Sam & Max

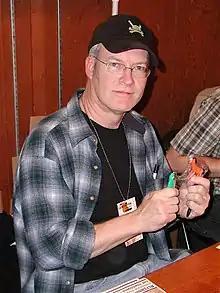
"Sam & Max" was created by Steve Purcell, who took a significant role in developing the later video games.

Many aspects of the "Sam & Max" comics were influenced by Purcell's own experiences. Rats and cockroaches are common throughout the franchise, the former inspired by Purcell's pet rat. In another example, Sam and Max are occasionally shown playing a game called "fizzball", in which the object of the exercise is to hit a can of beer in mid-air with a solid axe handle. Purcell had previously invented the game with his friends, including fellow comic book writers Art Adams and Mike Mignola.